Pearl Anderson

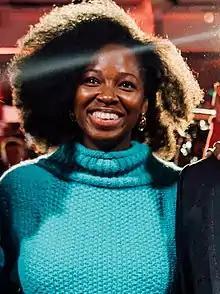
Jamelia portrays Pearl's daughter, Sharon Bailey.

Producers later introduced Pearl's granddaughter Zoe Anderson (Garcia Brown), who debuted in February 2022. Brown enjoyed working with Hope, calling her "amazing" and "caring" and revealing that Hope reminded her of her own grandmother and often gave her advice. DeMarcus is later wrongfully accused of fatally stabbing Zoe's colleague Saul Reeves (Chris Charles), which leaves Zoe "torn" between her job in the police and her loyalty to her family. Facing murder charges, DeMarcus decides to run away, but Pearl catches him before he does and he opens up to her about his worries of going to prison, so Pearl prevents DeMarcus from running away by telling him that they will think of a plan and that running will make him look guilty. Pearl then hides DeMarcus in Price Slice, but she sends him away when she realises that it is not safe. Pearl later reveals to Zoe, who had suspected that DeMarcus was being assisted by someone, that she helped DeMarcus secretly leave the village, and Pearl is unsure what to do, as Zoe thinks that the safest thing to do is to bring him back home, but Felix believes otherwise. Pearl then decides to give the address to Felix, but this backfires when Grace Black (Tamara Wall), wanting revenge for Saul's murder, finds DeMarcus using the location and tries to kill him. DeMarcus survives but Pearl is later arrested for "assisting an offender", leaving her in "complete and utter shock". Pearl is then "stunned" when she finds out that Zoe was the one who reported her. Pearl is also unhappy that DeMarcus has been arrested as it was her worst fear that has come true.